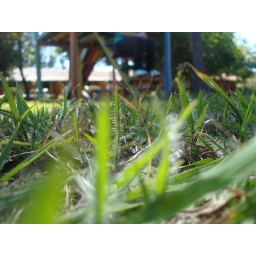
the green grass grew all around